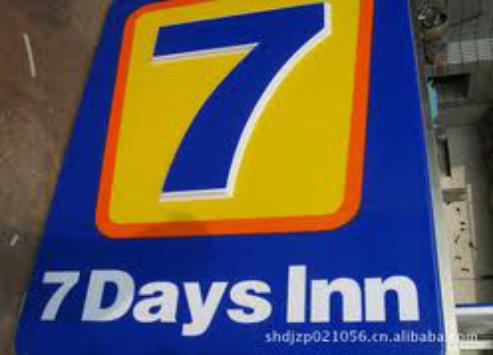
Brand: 7Days Inn
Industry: Others